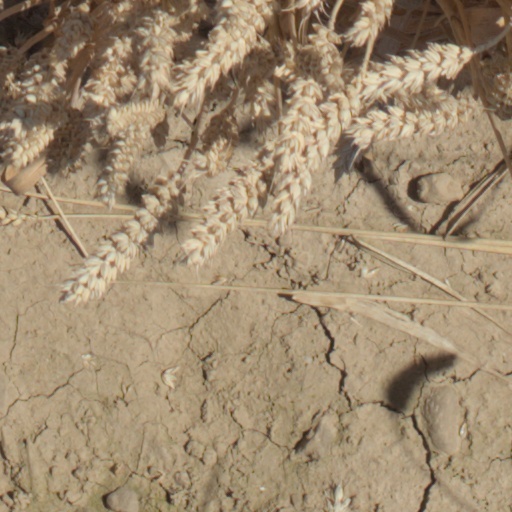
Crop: wheat